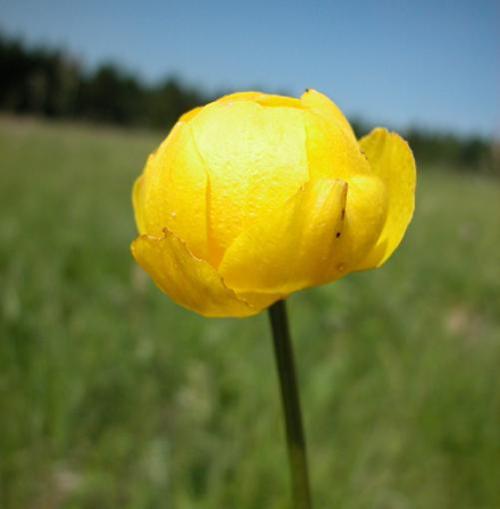
Label: globe-flower